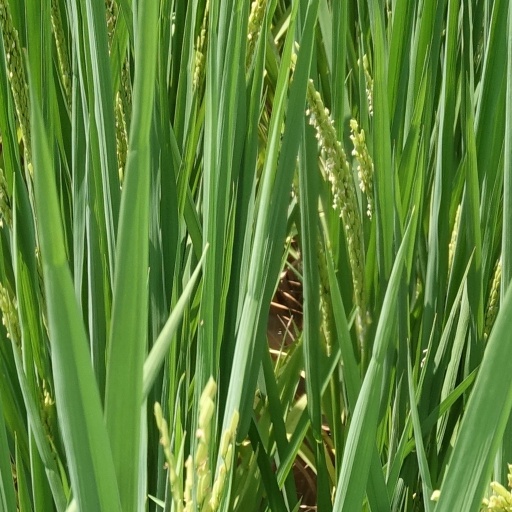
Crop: rice